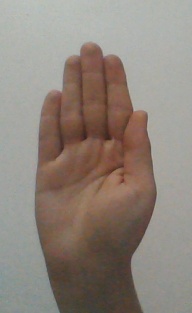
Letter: seen